Lincoln Motor Company Plant

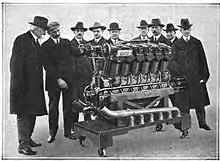
The 6500th Lincoln Liberty Aircraft Engine produced in the plant; Henry Leland and his son Wilfred Leland are on left

Beginning in 1902, Henry Leland steered Cadillac to become a popular, high quality luxury automobile brand. Leland sold the company to General Motors in 1908, but continued his association with Cadillac until the mid-1910s, when he resigned because of the company's unwillingness to transition to World War I wartime production needs.